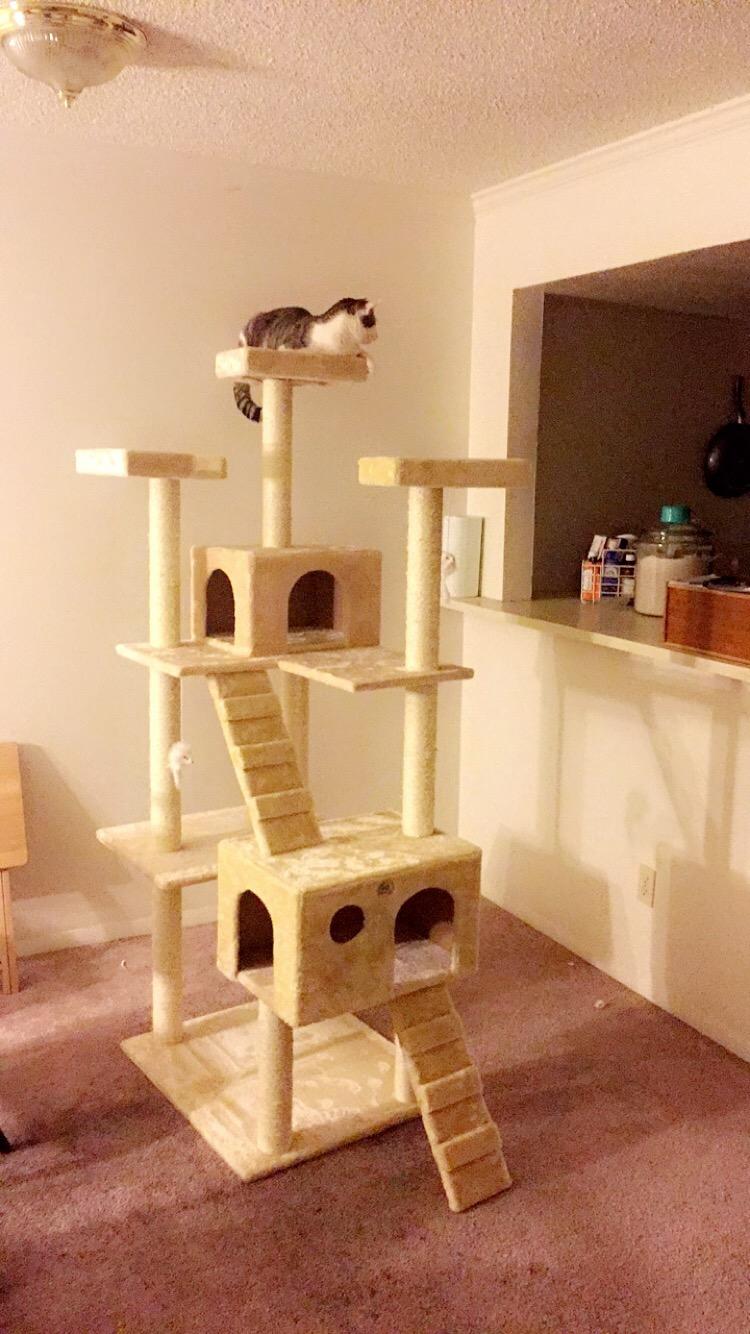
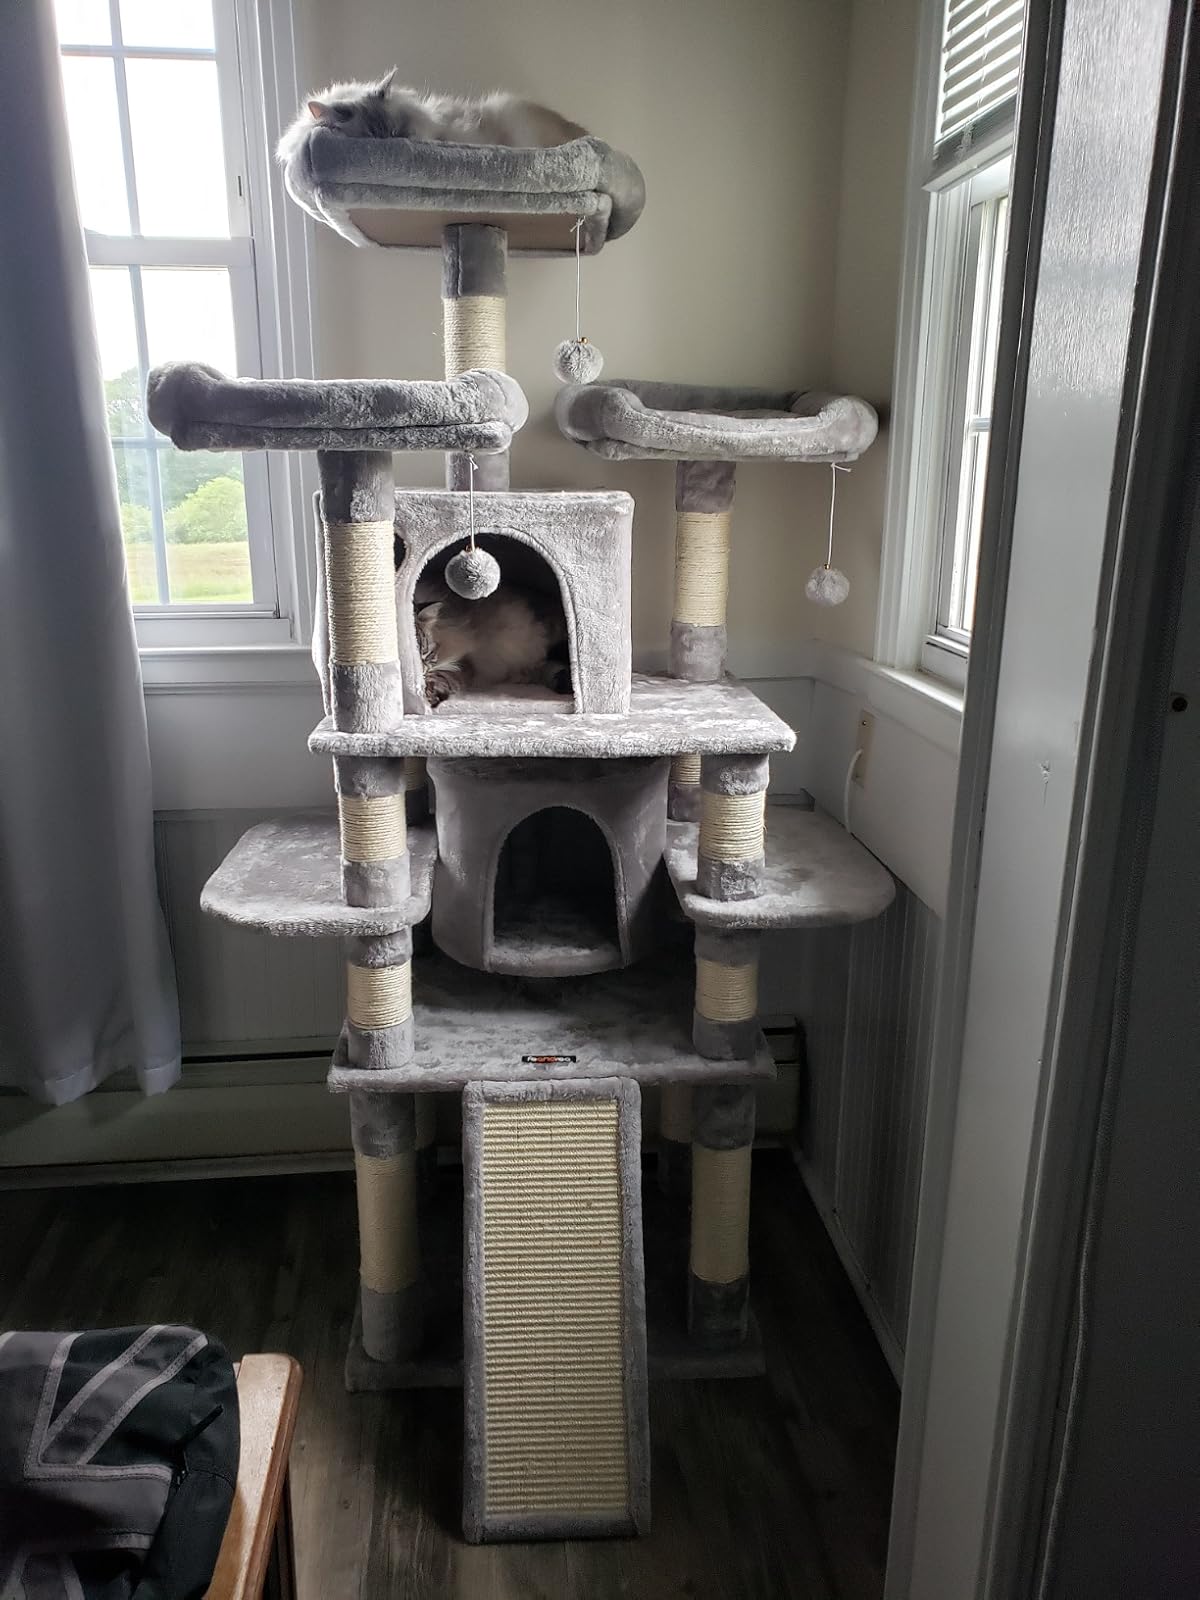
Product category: items_cat tree
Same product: no